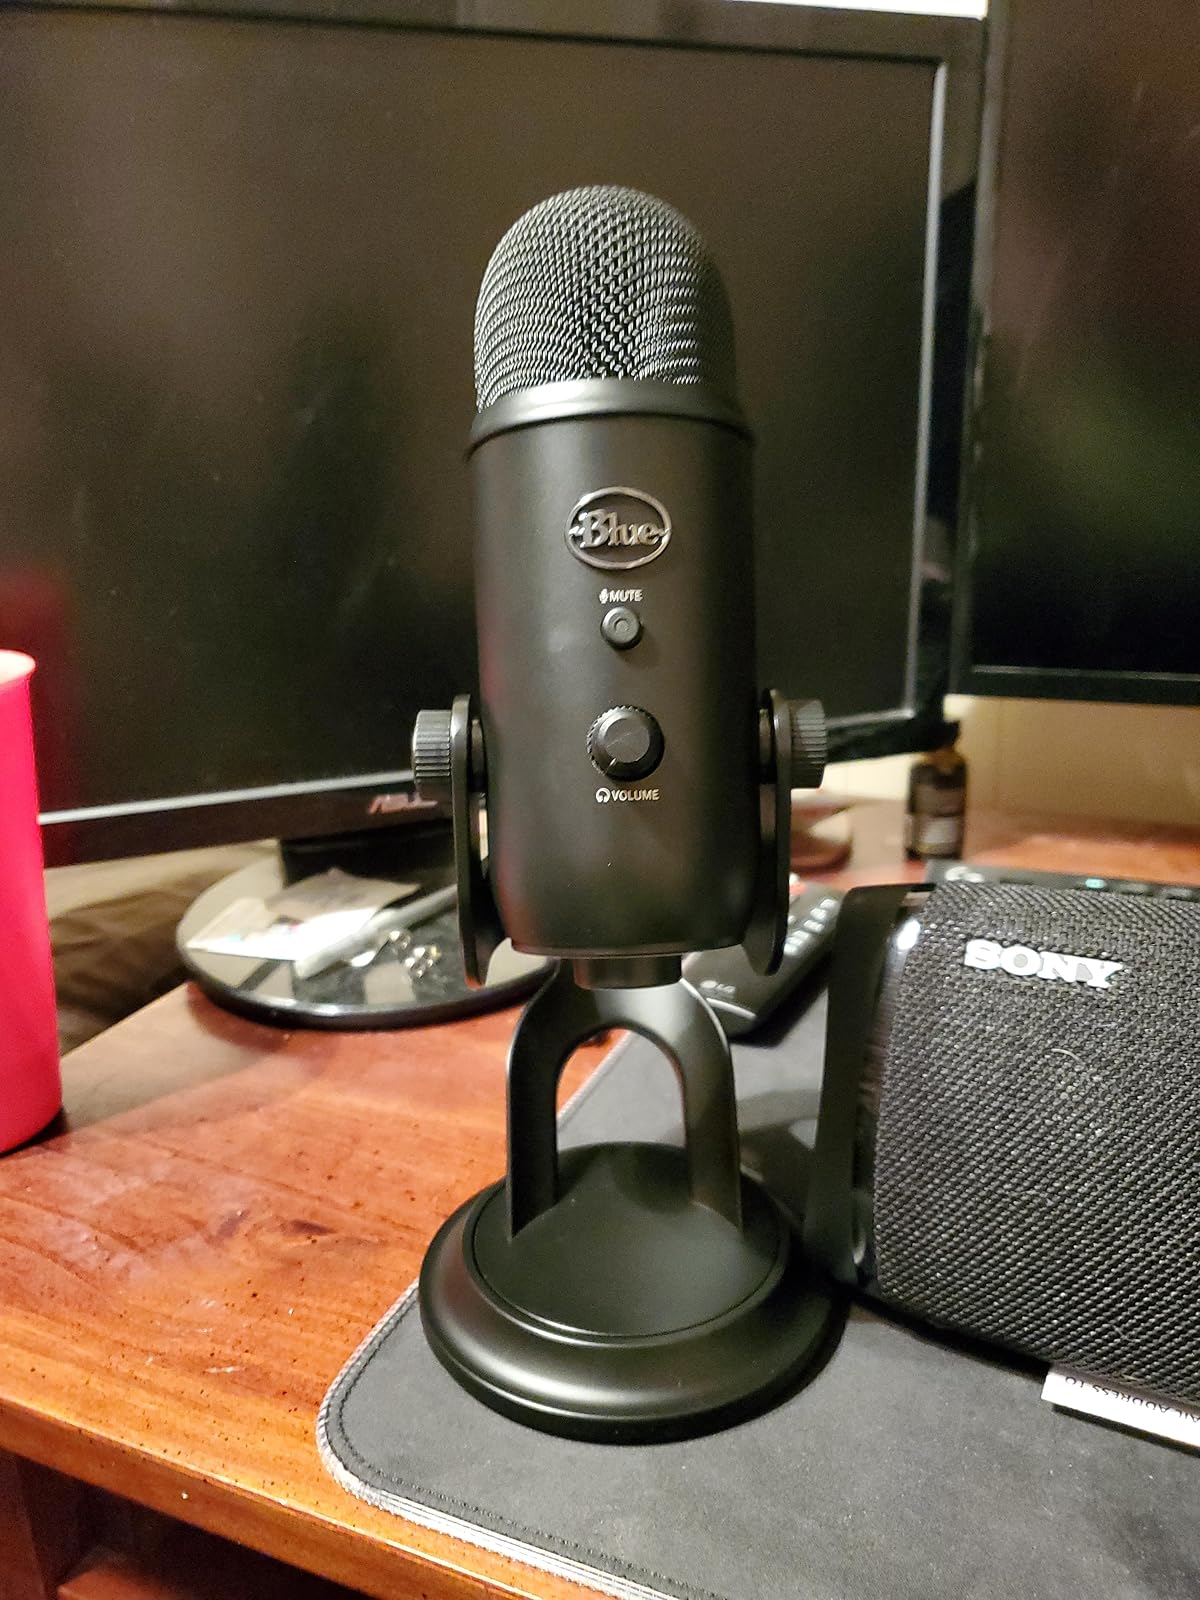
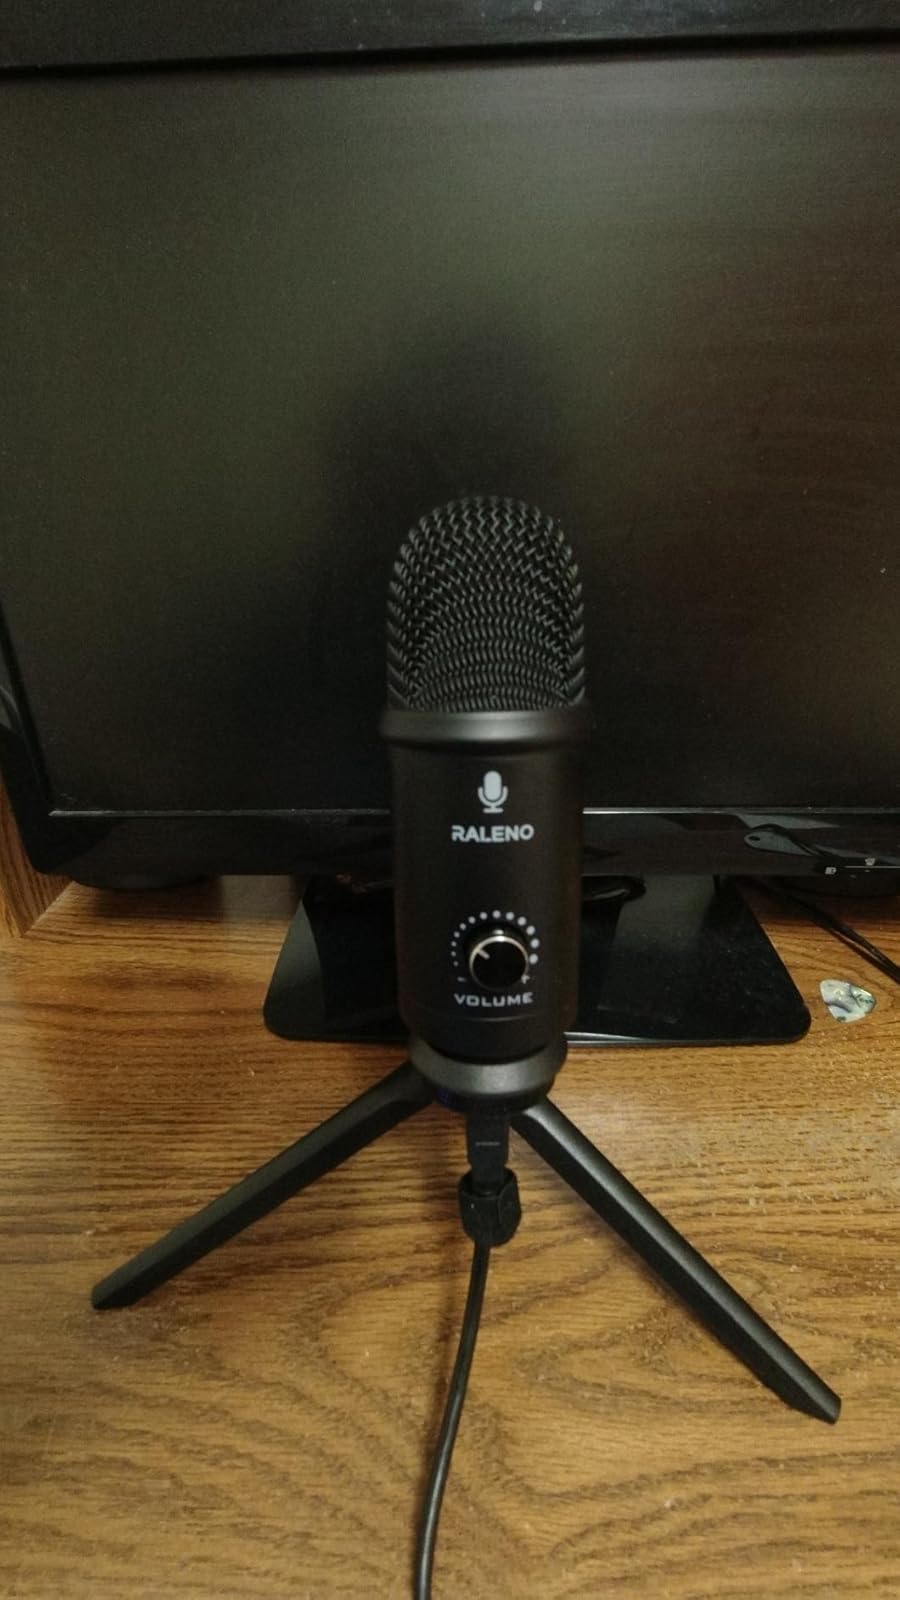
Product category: microphone
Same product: no